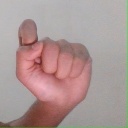
अक्षर: घ